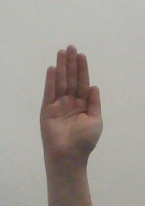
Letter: seen